Junior Woodchucks

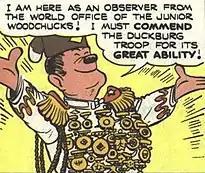
The I.T.S.A.A.D.C.O.T.F.O.I.K., from Carl Barks' "The Chickadee Challenge" (1955)

The adult leadership of the Junior Woodchucks consists of troop commanders (called Grand Moguls in European comics) whom often has vibrantly acronymized titles which demonstrates their ranking position and professional field. They have also been called Generals in a few stories by Carl Barks. The troop commanders' uniforms are militaristic in design. They are often white or brown in color with richly decorated gold embroideries; with their headgear often being a woodchuck cap or other types of military headwear. They are also often wearing a lanyard, filled with a large number of elaborately meritorious medals, badges & ribbons which makes them look very dignified and grandiose, and in some cases exceedingly pompous. Only Junior Woodchucks can later become troop commanders.